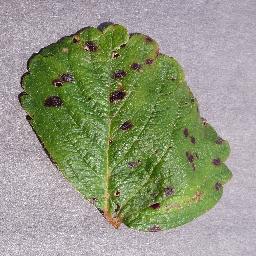
Label: Strawberry___Leaf_scorch